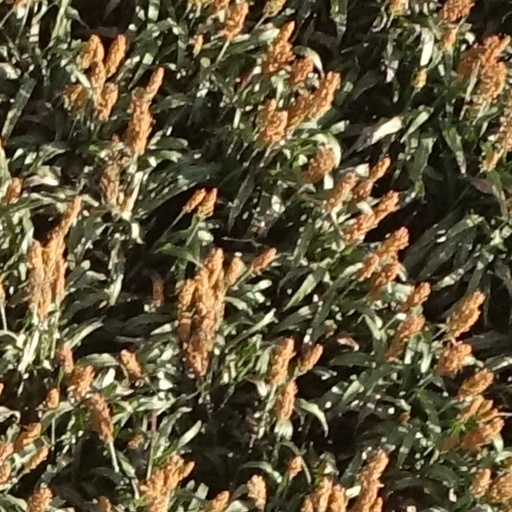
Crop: sorghum